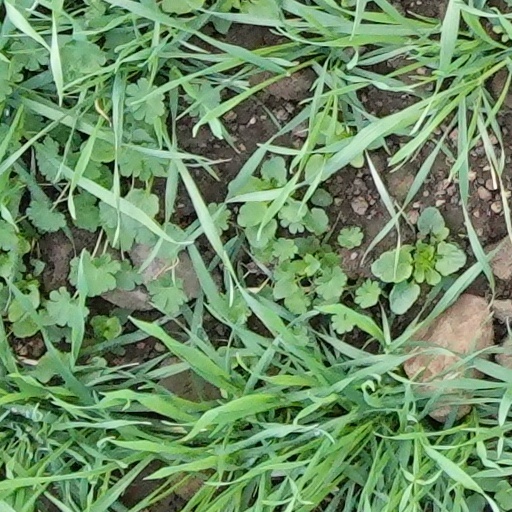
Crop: wheat